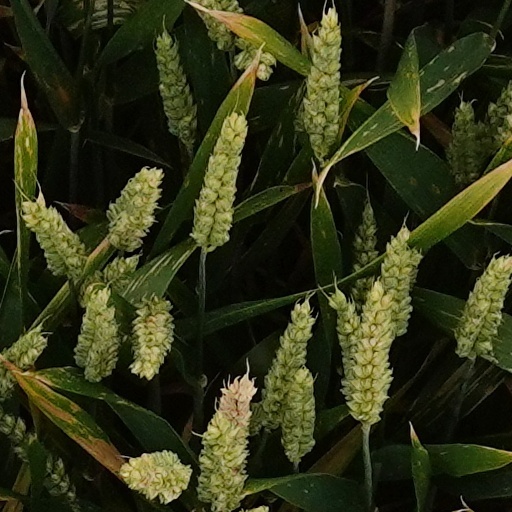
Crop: wheat